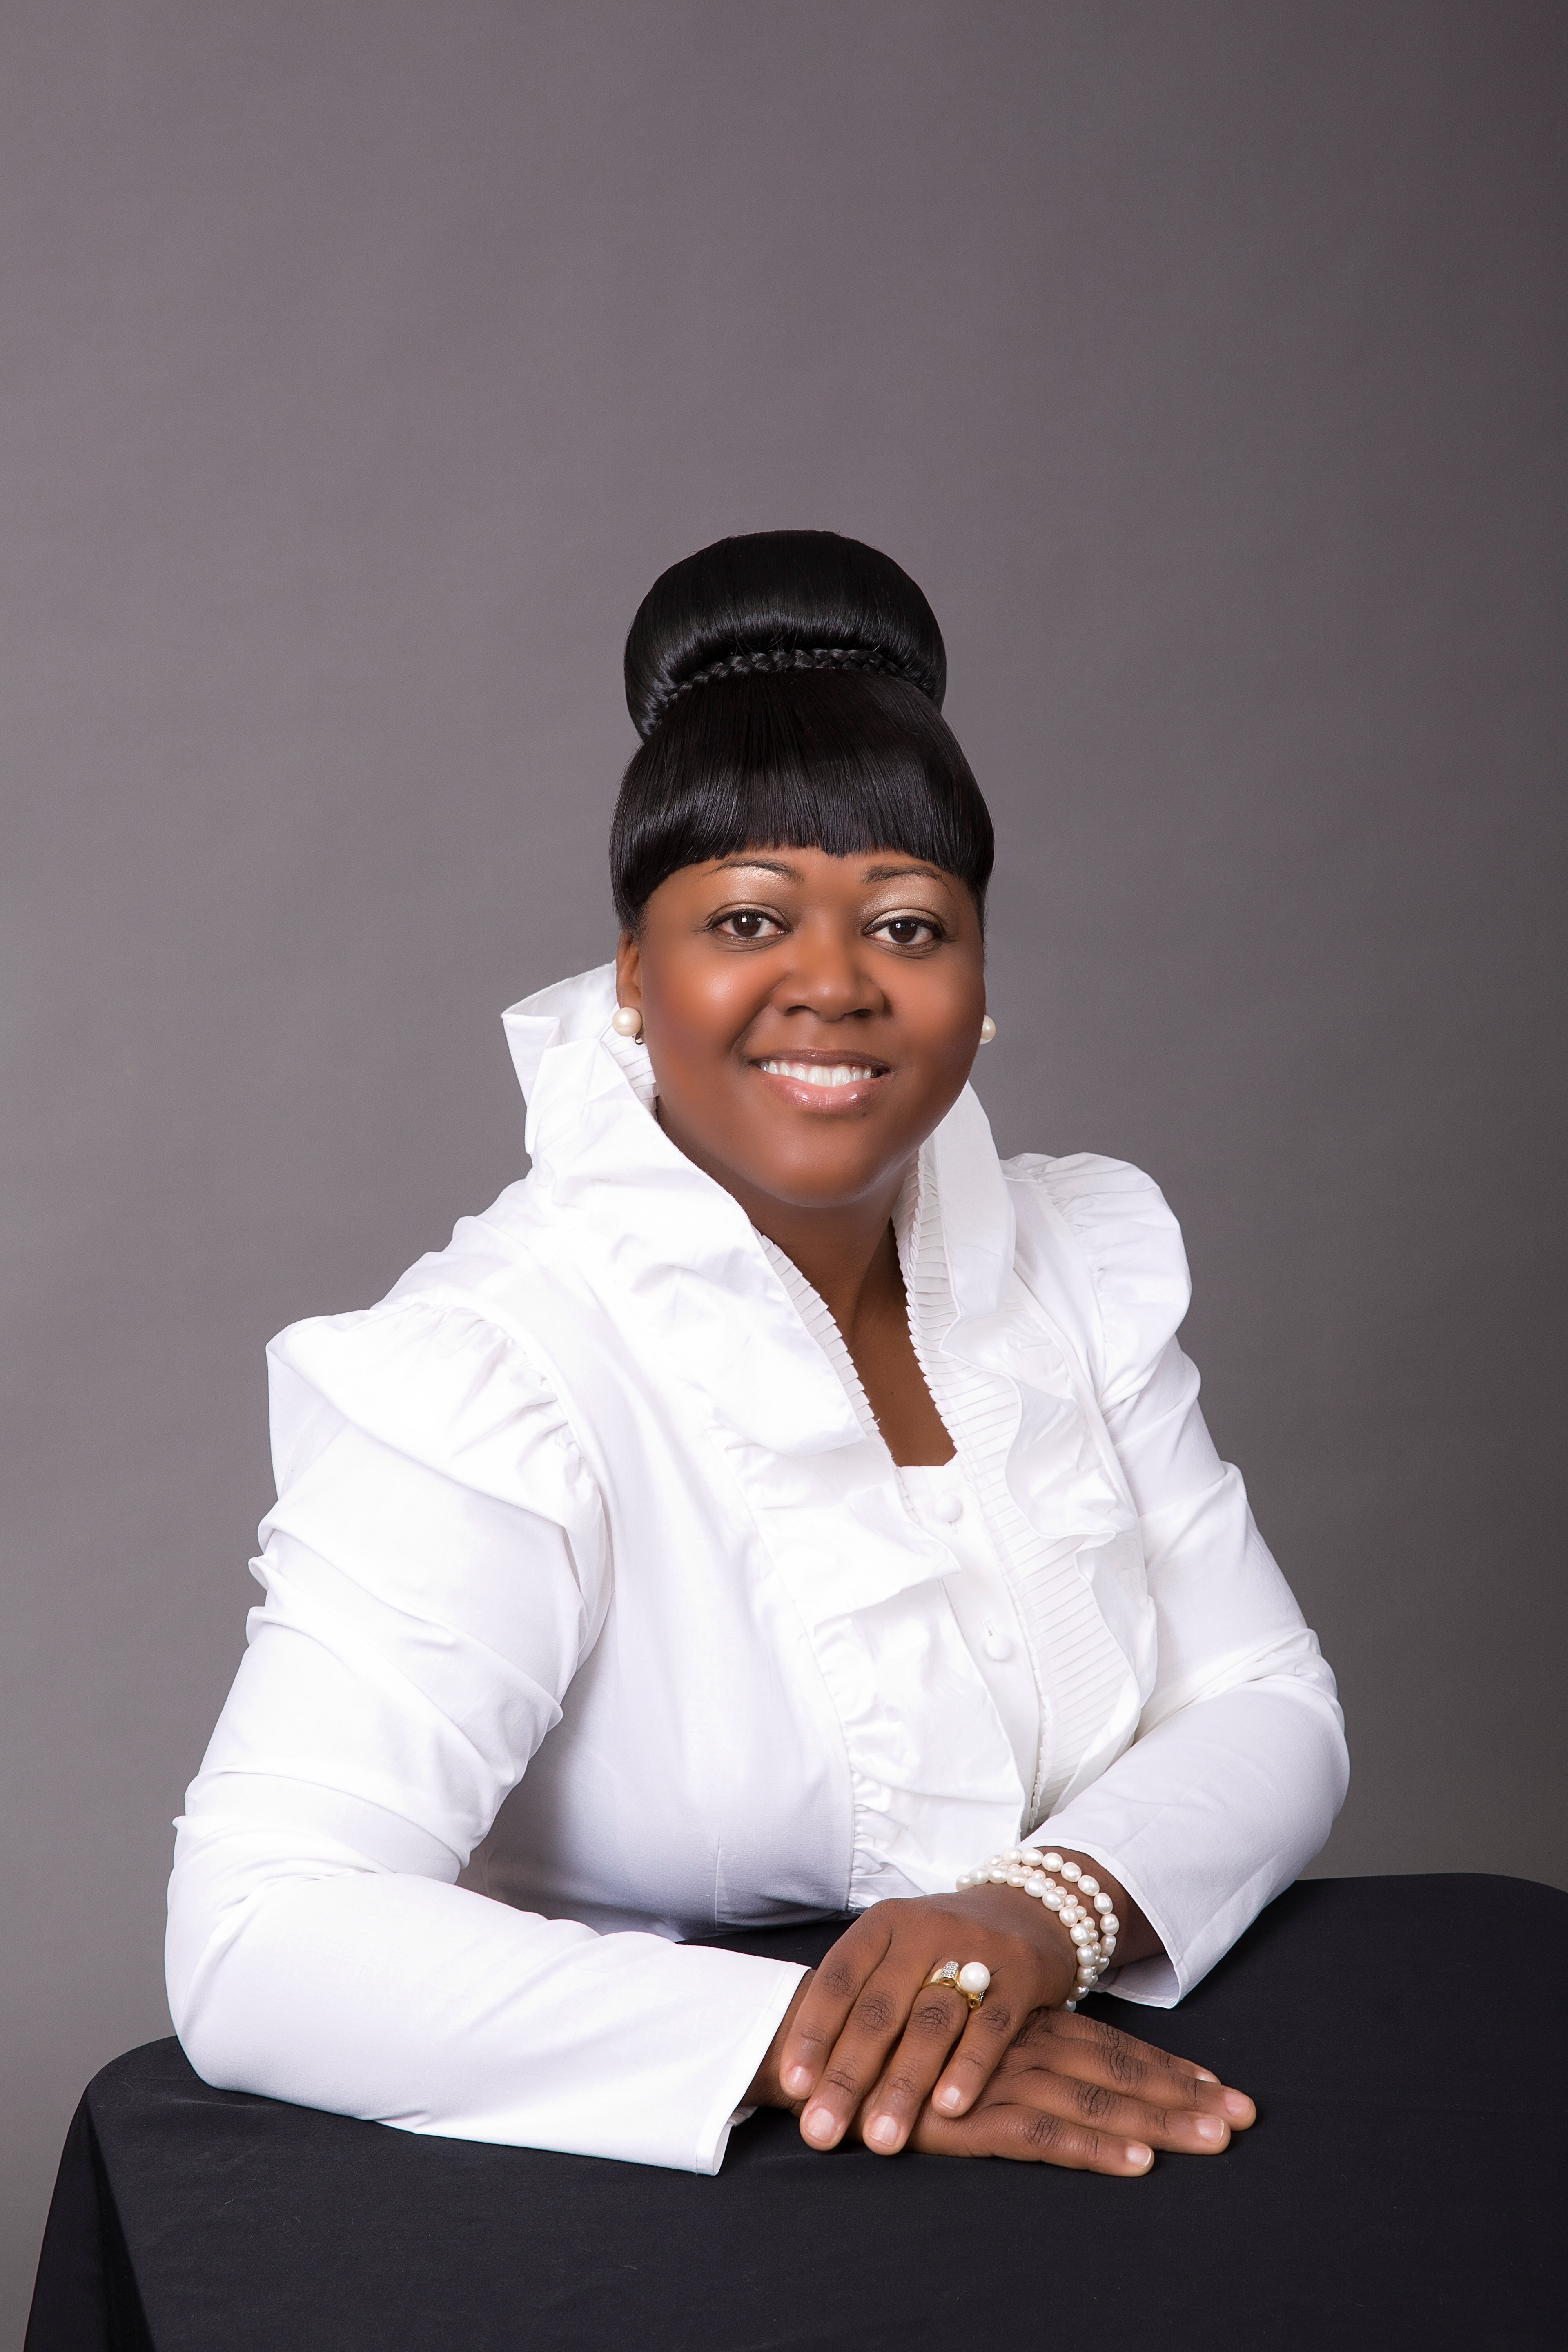
person, white, portrait, sitting, professional, profession, photo shoot, human positions